Emerson Abeita

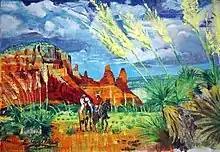
'Original Navajo horse riders near sandstone cliffs' painting by Emerson Abeita

Abeita worked as a full-time oil painter. In his colorful works, he depicted his native Navajo people and their life, as well as nature and animals.